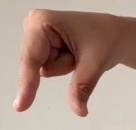
ASL sign: Q